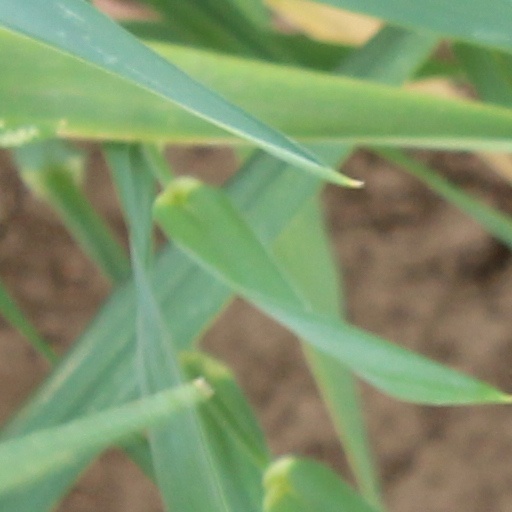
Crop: wheat